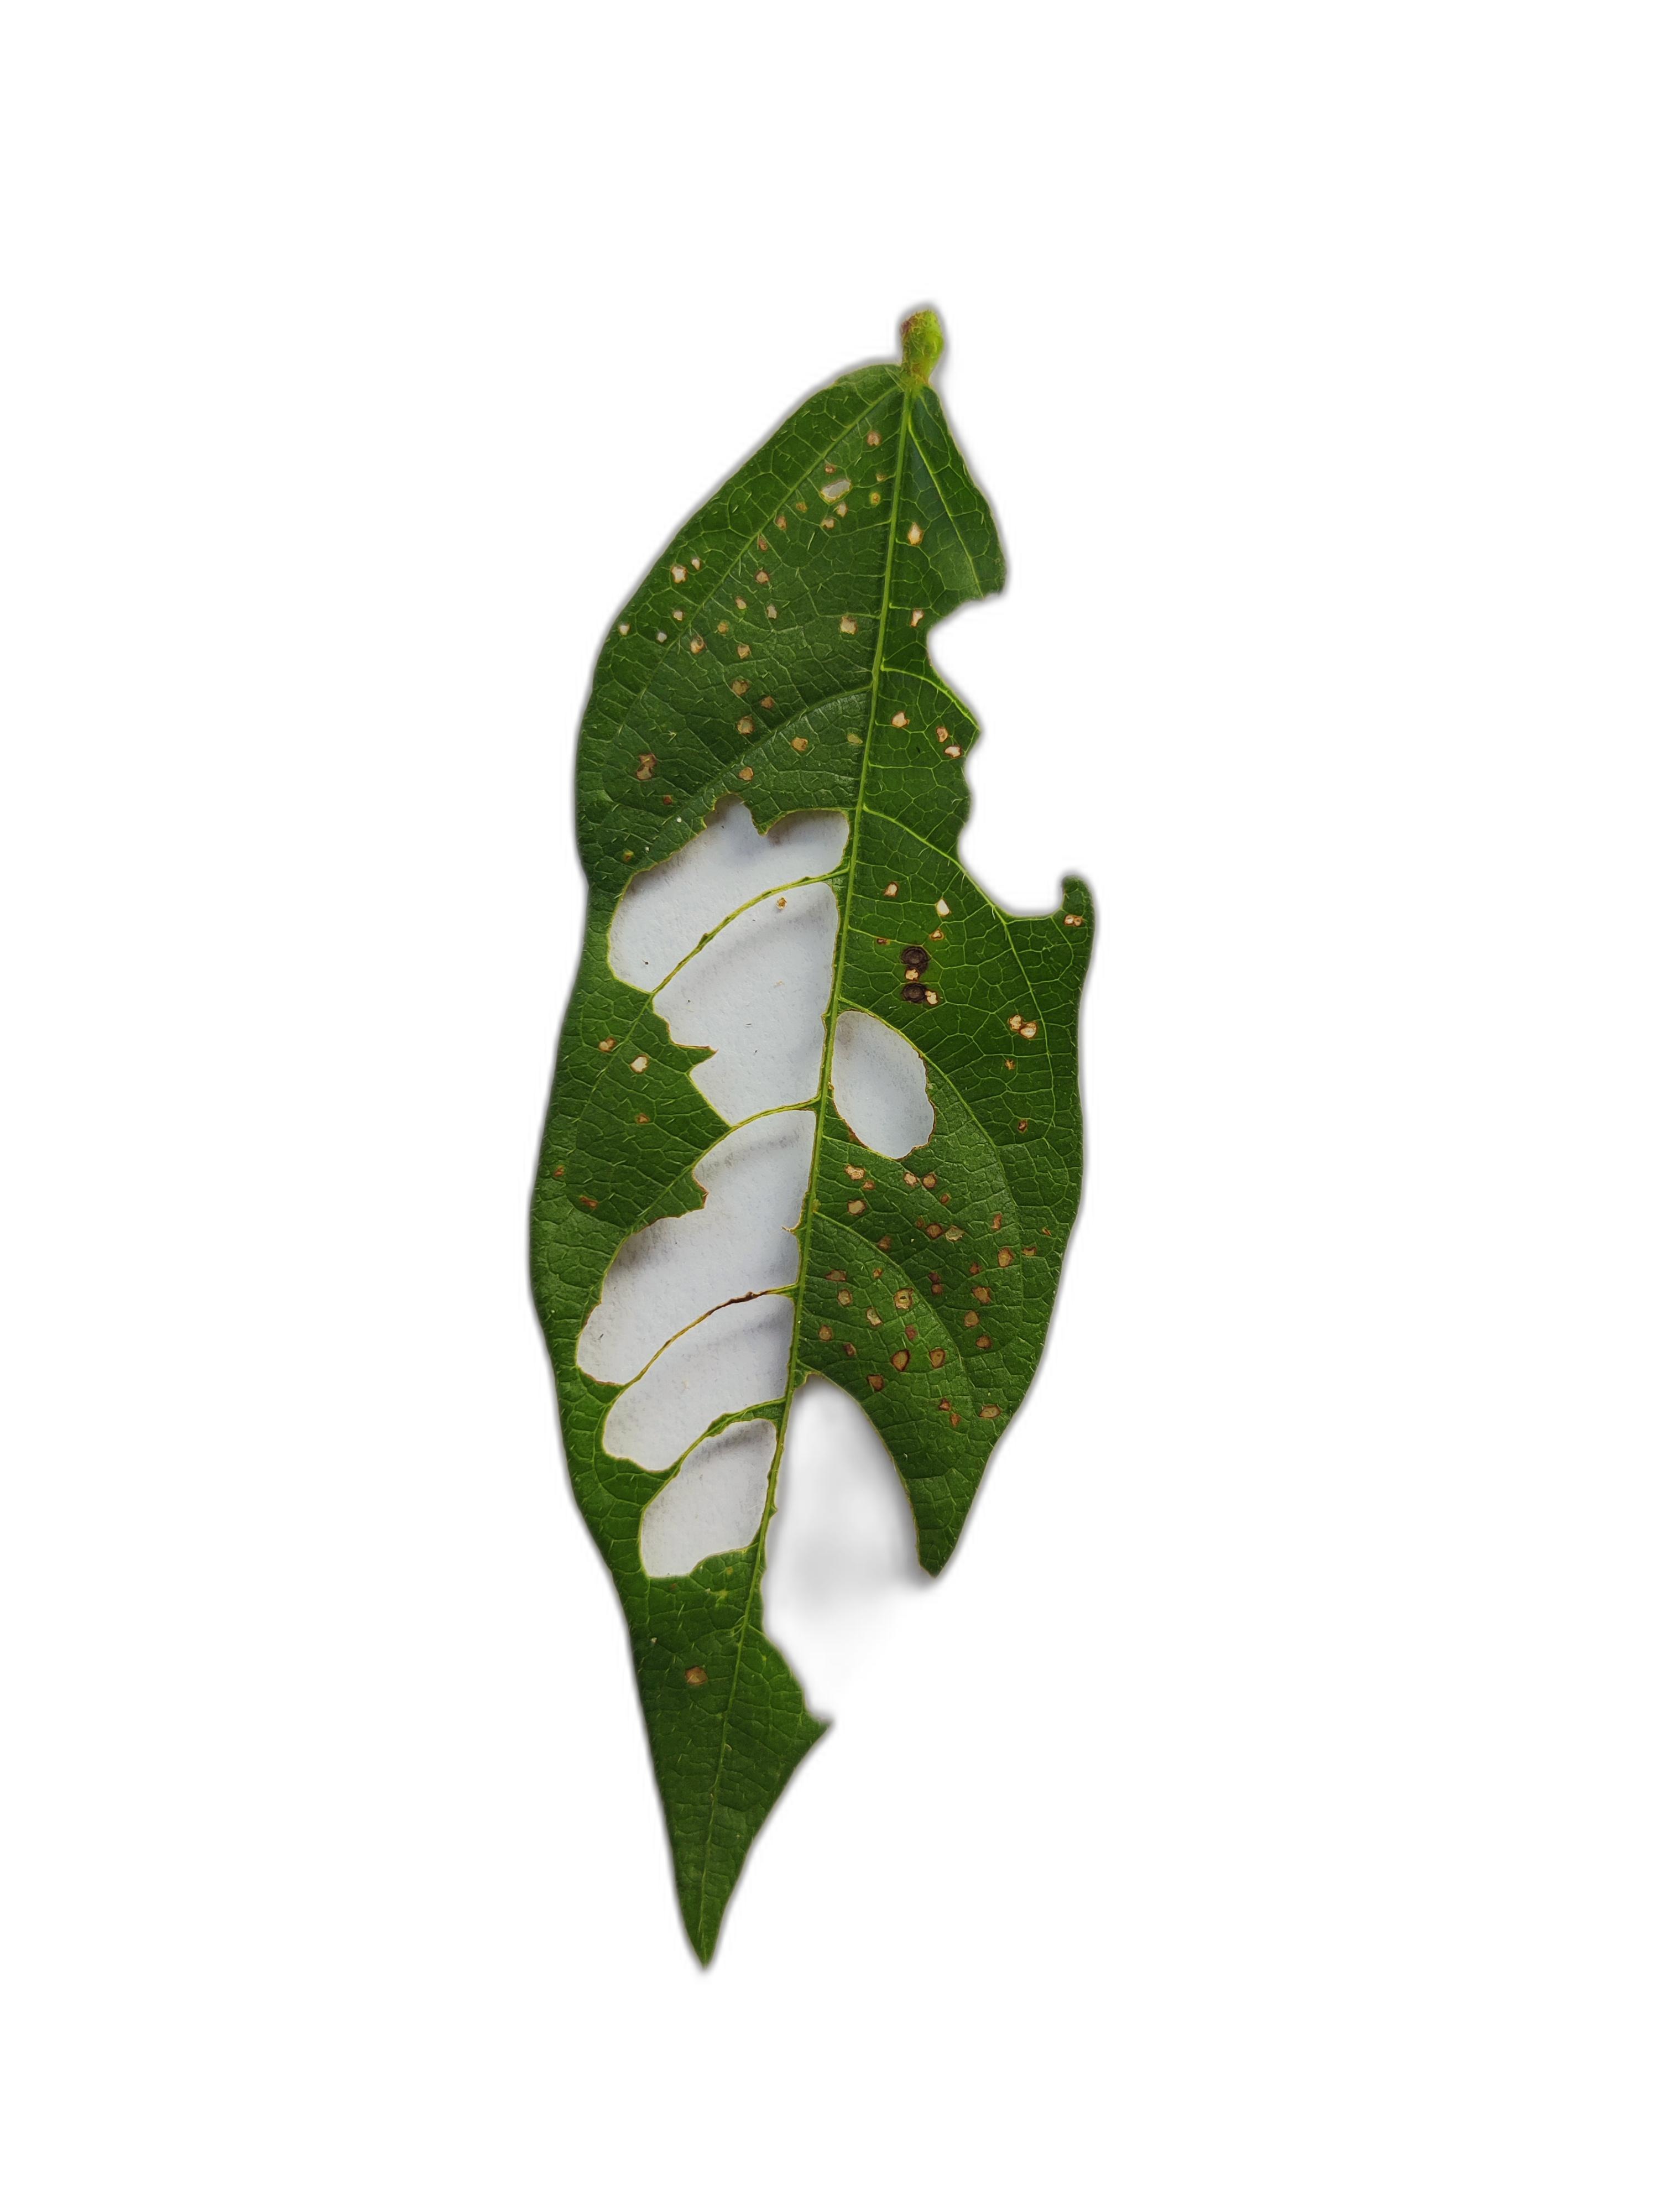
Label: Cercospora leaf spot